Hungarians in Croatia

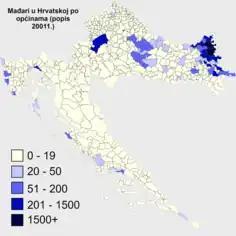
Hungarians in Croatia by Municipality

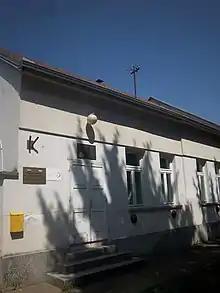
Hungarian House in Čakovci in Vukovar-Syrmia County.

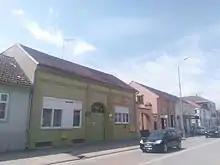
Hungarian Cultural Association Vinkovci

According to the 2022 Census, Municipalities with significant Hungarian minority (10 percent or more) include: